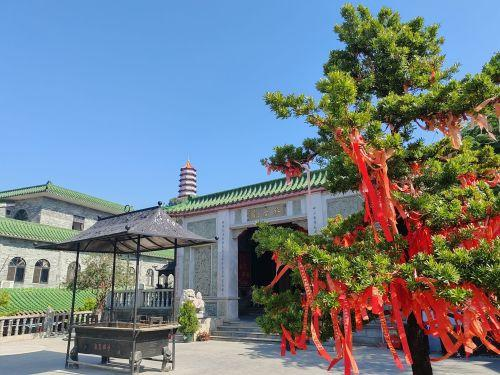
地标名称：报恩禅寺